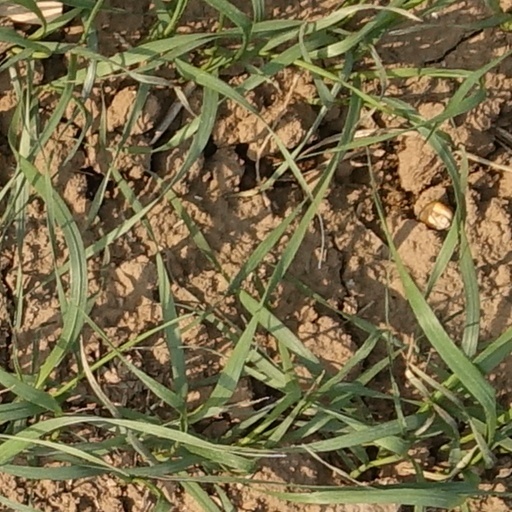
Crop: wheat